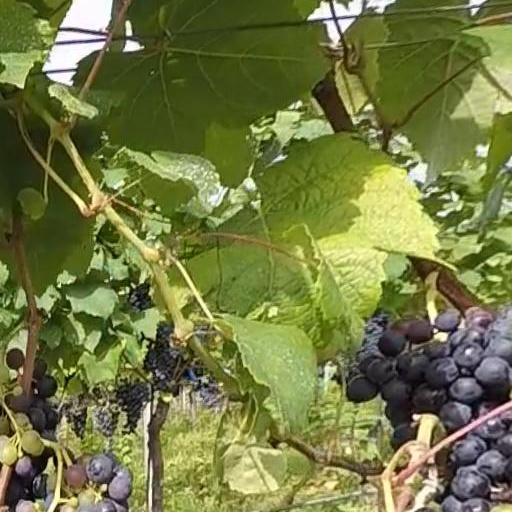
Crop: grape